Julienne Lusenge

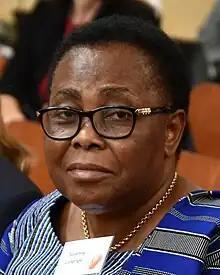
Lusenge in 2023

Julienne Lusenge is a human rights activist from the Democratic Republic of the Congo recognized for advocating for survivors of wartime sexual violence. She is co-founder and President of Female Solidarity for Integrated Peace and Development (SOFEPADI) and director of the Congolese Women's Fund (FFC).